Fox hunting

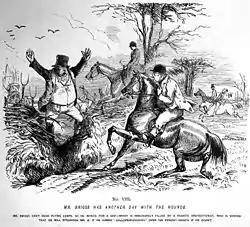
"Punch" magazine's "Mr. Briggs" cartoons illustrated issues over fox hunting during the 1850s.

In Britain, and especially in England and Wales, supporters of fox hunting regard it as a distinctive part of British culture generally, the basis of traditional crafts and a key part of social life in rural areas, an activity and spectacle enjoyed not only by the riders but also by others such as the "unmounted pack" which may follow along on foot, bicycle or 4x4 vehicles. They see the social aspects of hunting as reflecting the demographics of the area; the Home Counties packs, for example, are very different from those in North Wales and Cumbria, where the hunts are very much the activity of farmers and the working class. The Banwen Miners Hunt is such a working class club, founded in a small Welsh mining village, although its membership now is by no means limited to miners, with a more "cosmopolitan" make-up.